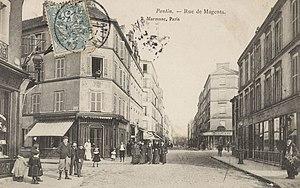
Pantin, rue de Magenta
La rue Magenta est une voie de Pantin et du 19ᵉ arrondissement de Paris, en France.